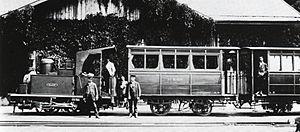
La Société Chevalier, Cheylus jeune & Cie est un ancien constructeur français de matériel roulant pour chemins de fer au XIXᵉ siècle. Elle était située à Paris, dans le quartier de Grenelle.
Une voiture historique du LEB est une voiture de chemin de fer utilisée par la compagnie du chemin de fer Lausanne-Échallens-Bercher pour l'exploitation en service commercial ordinaire de sa ligne lorsque celle-ci n'était pas encore électrifiée, c'est-à-dire avant 1935.